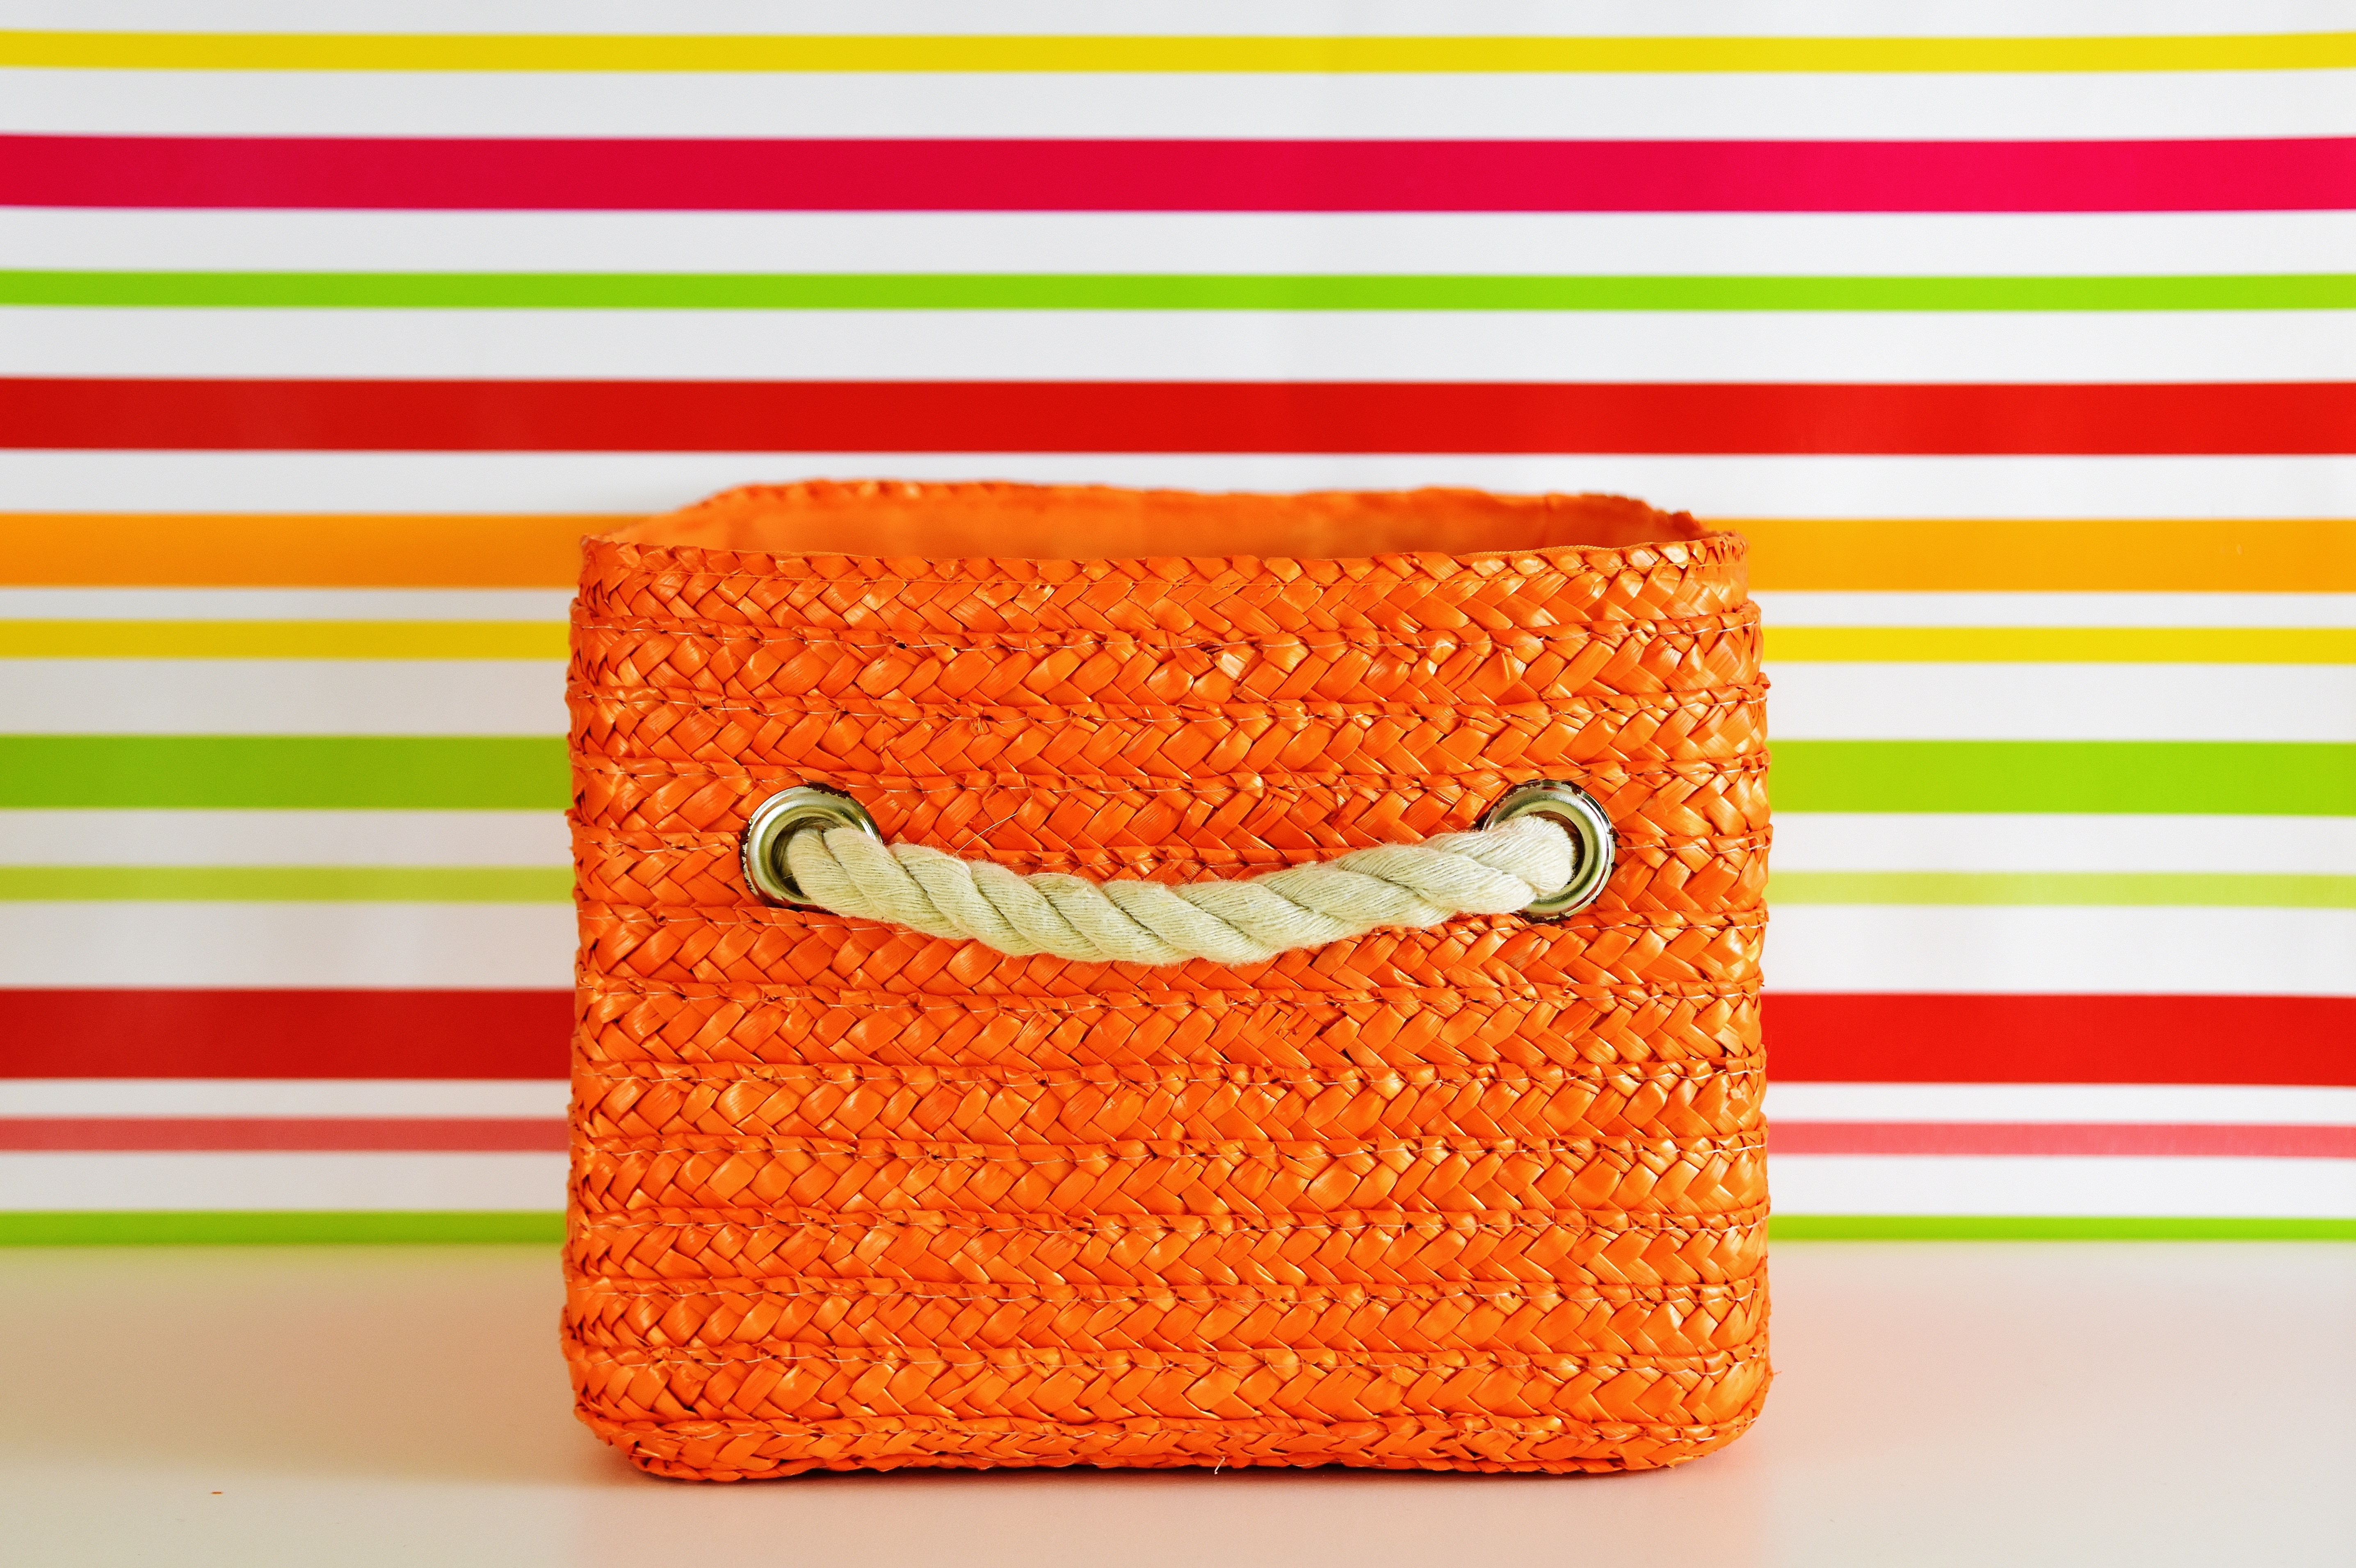
decoration, orange, pattern, colorful, yellow, basket, storage, textile, art, rectangle, coin purse